Alexandra Larsson (Swedish Air Force)

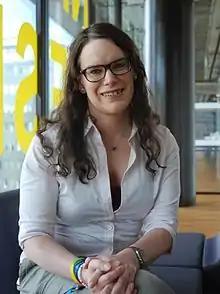
Alexandra Larsson (2016)

Alexandra Larsson (born 1974) is a retired Swedish Air Force officer and IT specialist. When she was 22, she became the first woman in the Swedish armed forces to come out as transsexual. Larsson was commissioned as a lieutenant in 1996, advancing to captain (2003) and major (2011). After serving as an intelligence officer, she went on to head one of the leading IT projects at Swedish Armed Forces Headquarters.